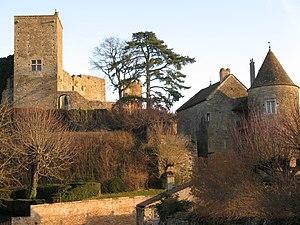
Le château de Brancion est un ancien château fort, du XIIᵉ siècle, dont les vestiges se dressent sur la commune de Martailly-lès-Brancion dans le département de Saône-et-Loire, en région Bourgogne-Franche-Comté.
Cet article recense de manière non exhaustive les châteaux, maisons fortes, mottes castrales, situés dans le département français de Saône-et-Loire. Il est fait état des inscriptions et classements au titre des monuments historiques.